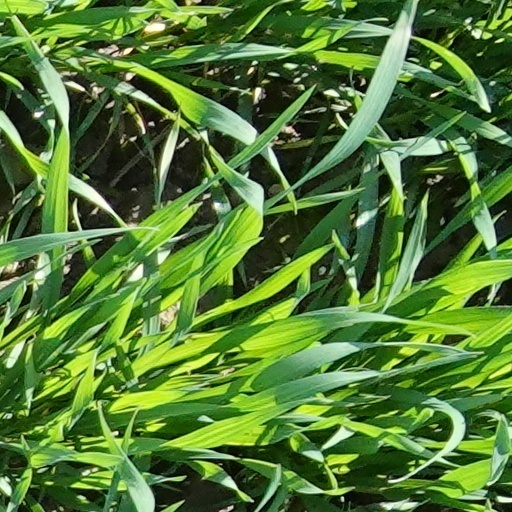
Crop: wheat